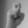
ASL letter: X